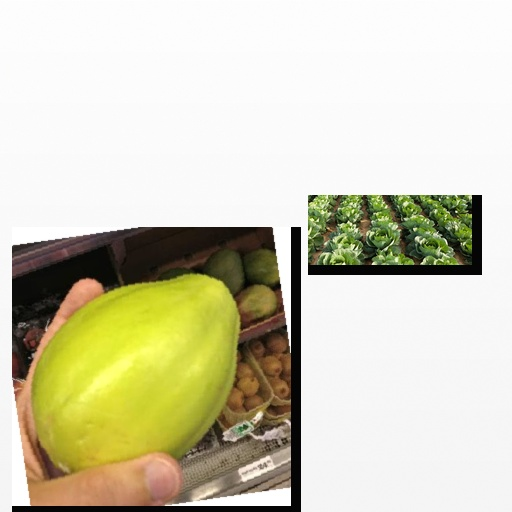
Food items: papaya, cabbage